Viva Rapid Transit

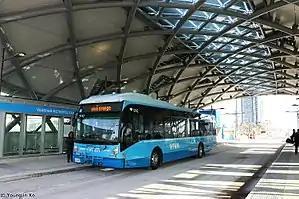
The Rapidway station at Vaughan Metropolitan Centre subway station

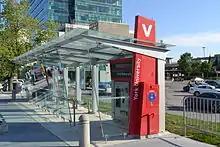
Former Viva station (no longer in use) in York University Campus

Viva operates at several major locations and terminals, with Viva stations (the names of the stations in brackets) at: